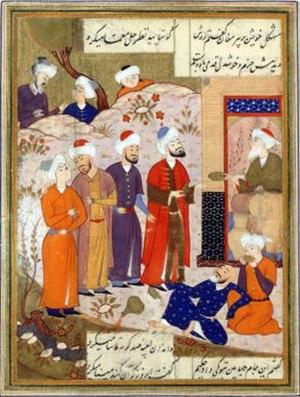
Hâfiz regardant la coupe de Djamshîd. Diwan de Hâfiz. Русский: Хафиз, глядящий в Чашу Джамшида. Диван Хафиза.
La coupe de Djamchid est une coupe permettant l'art divinatoire qui, d'après la légende fut possédée pendant longtemps par les dirigeants de la Perse antique. On dit qu'elle était remplie d'un élixir d'immortalité et était utilisée pour la vision divinatoire. La légende dit que le monde entier pouvait être vu dans la coupe, qui révélait toujours la vérité.